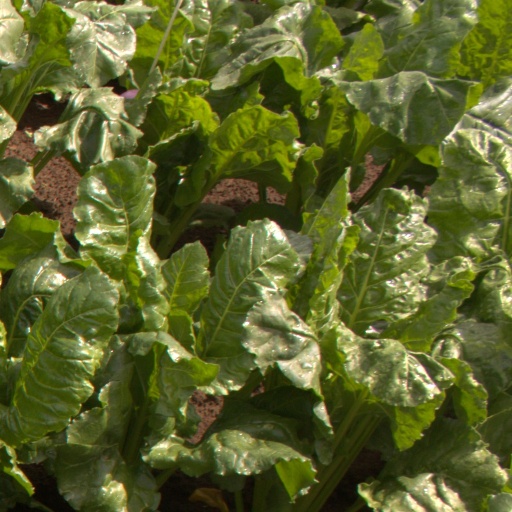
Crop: sugar beet